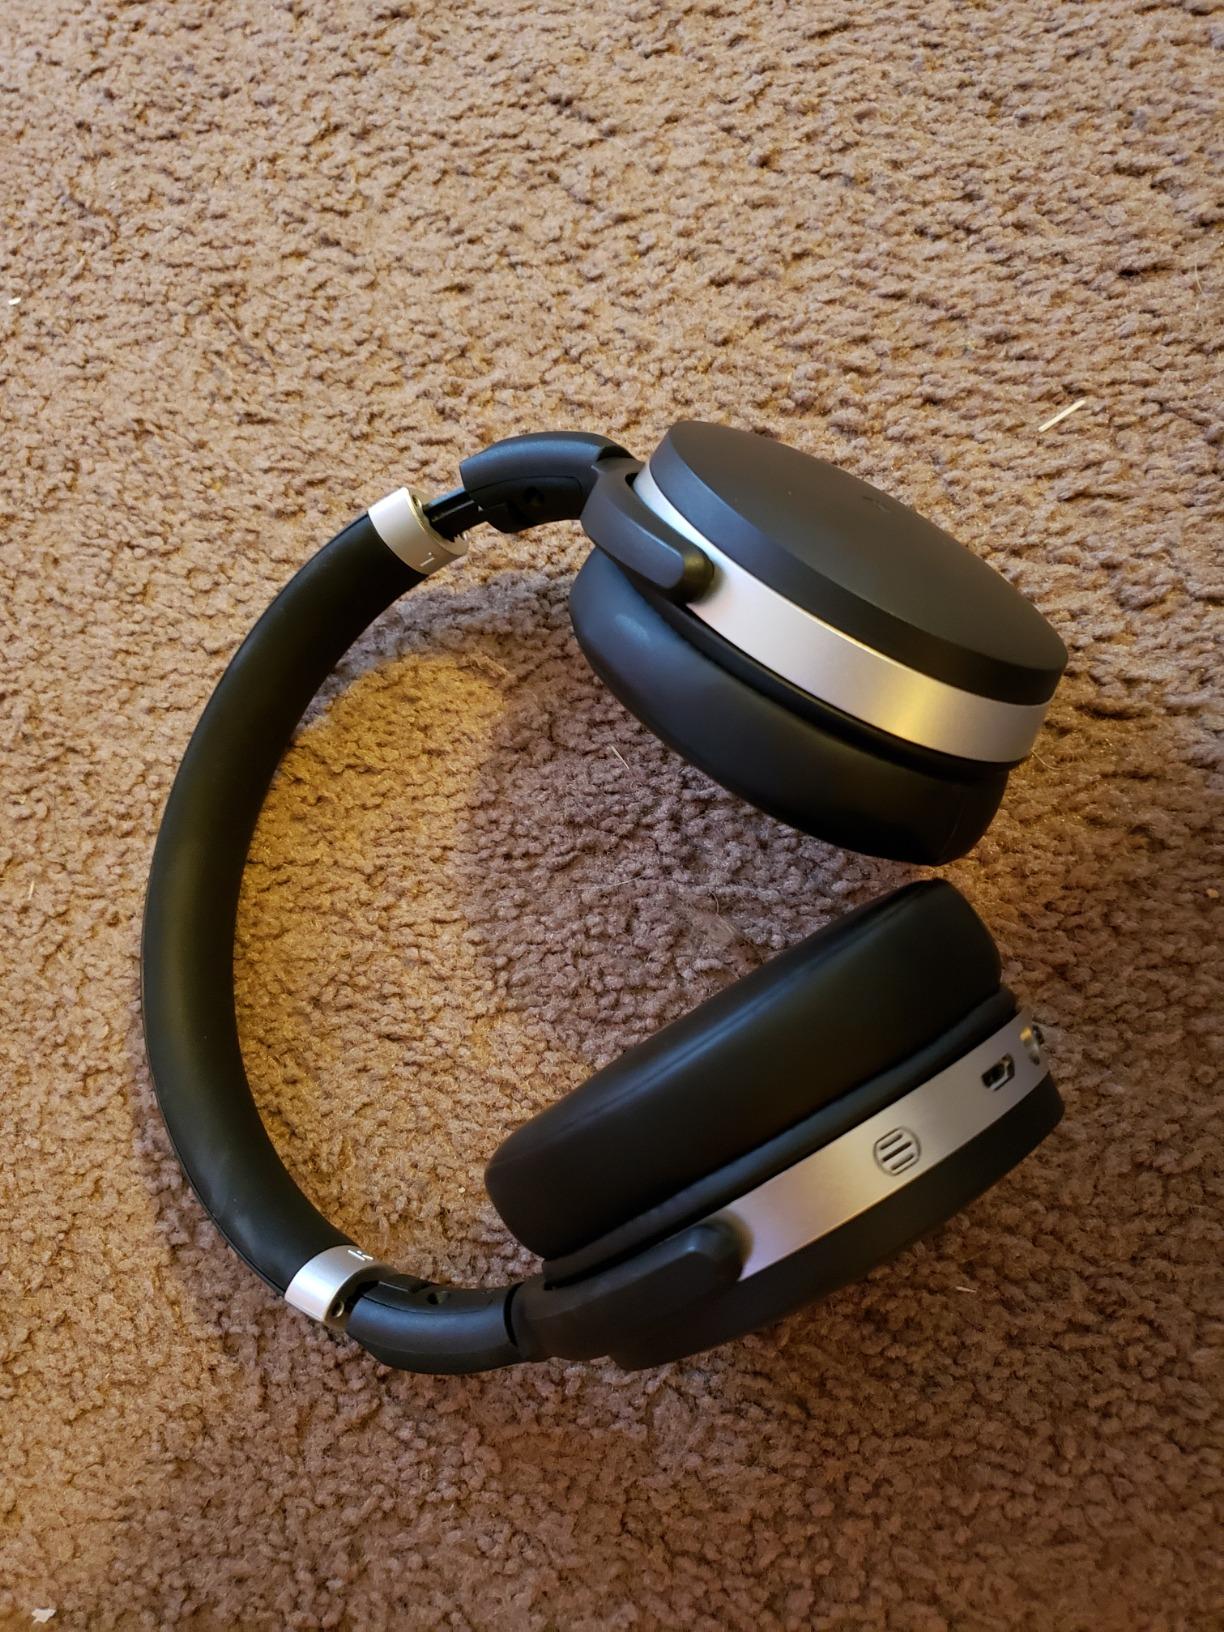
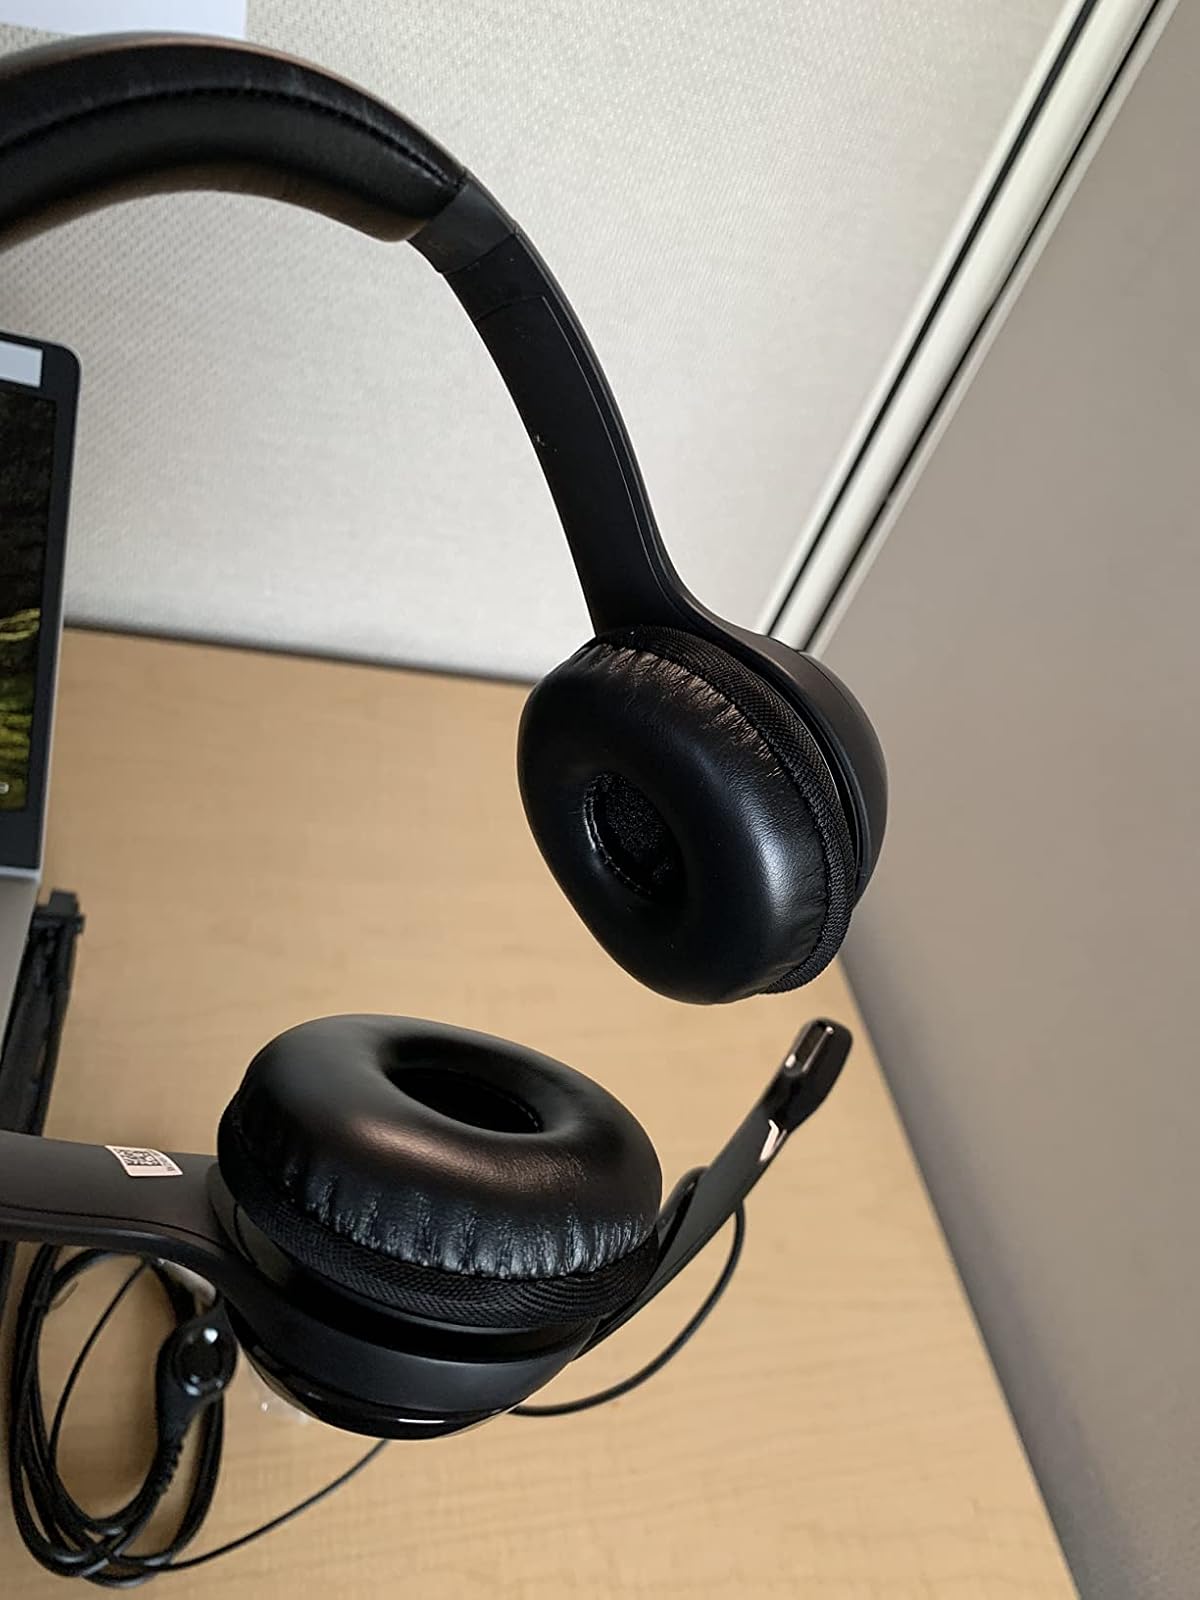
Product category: headphones
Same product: no